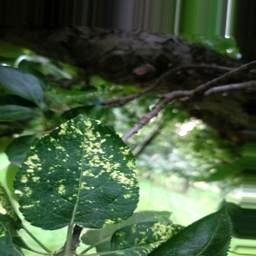
Label: Apple_Mosaic